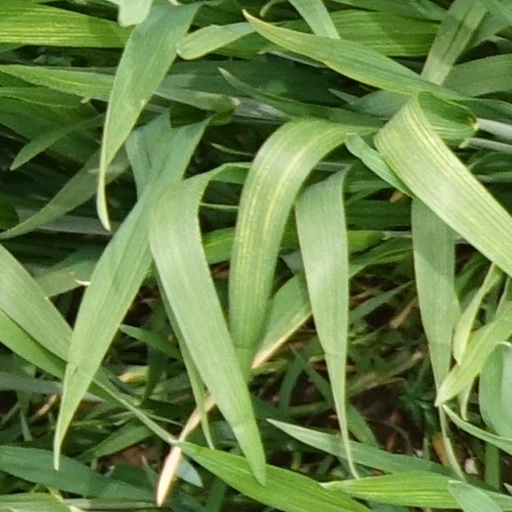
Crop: wheat